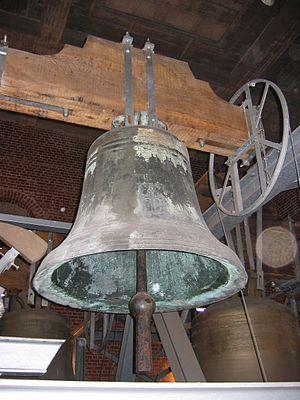
La basilique Saint-Cunibert est une église de la ville de Cologne en Allemagne. Elle est la plus récente des douze basiliques romanes de la ville. Elle a été consacrée en 1247 soit un an avant le début des travaux de la cathédrale.